Testicular torsion

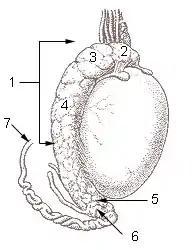
1. Epididymis 2. Head of epididymis 3. Lobules of epididymis 4. Body of epididymis 5. Tail of epididymis 6. Duct of epididymis 7. Deferent duct (ductus deferens or vas deferens)

Testicular torsion occurs when the spermatic cord (from which the testicle is suspended) twists, cutting off the blood supply to the testicle. The most common symptom in children is sudden, severe testicular pain. The testicle may be higher than usual in the scrotum, and vomiting may occur. In newborns, pain is often absent; instead, the scrotum may become discolored or the testicle may disappear from its usual place.